George Busbee

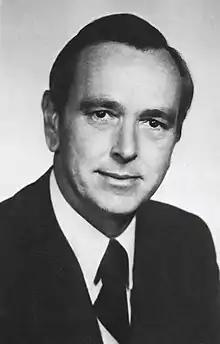
Official portrait, 1975

George Dekle Busbee Sr. (August 7, 1927 – July 16, 2004) was an American politician who served as the 77th governor of Georgia from 1975 to 1983.